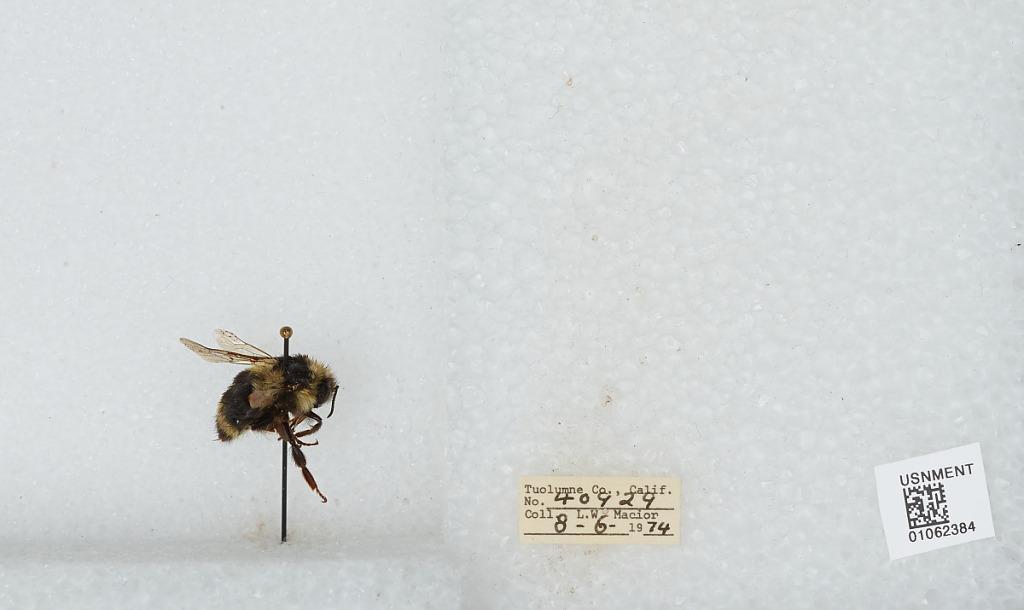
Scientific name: Bombus bifarius nearcticus
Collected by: L. Macior
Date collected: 1974-8-6
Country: United States
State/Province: California
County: Tuolumne
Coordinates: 38.02, -119.93